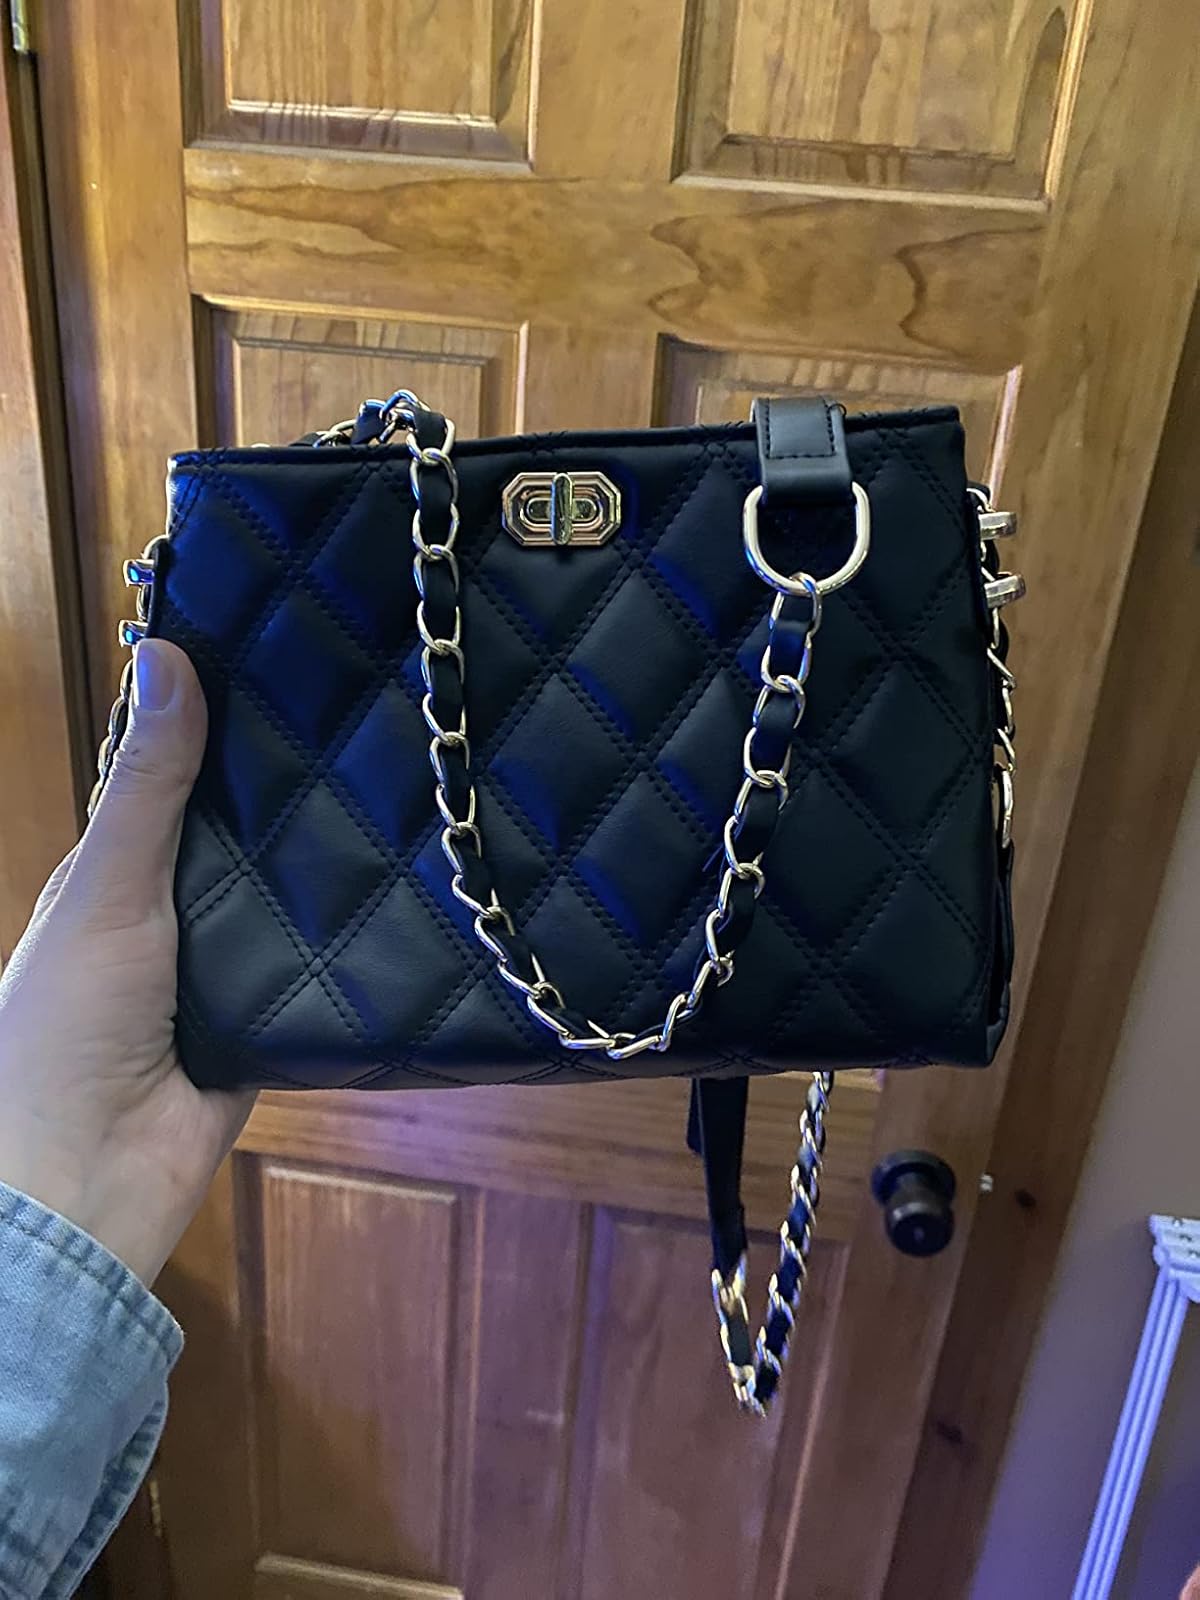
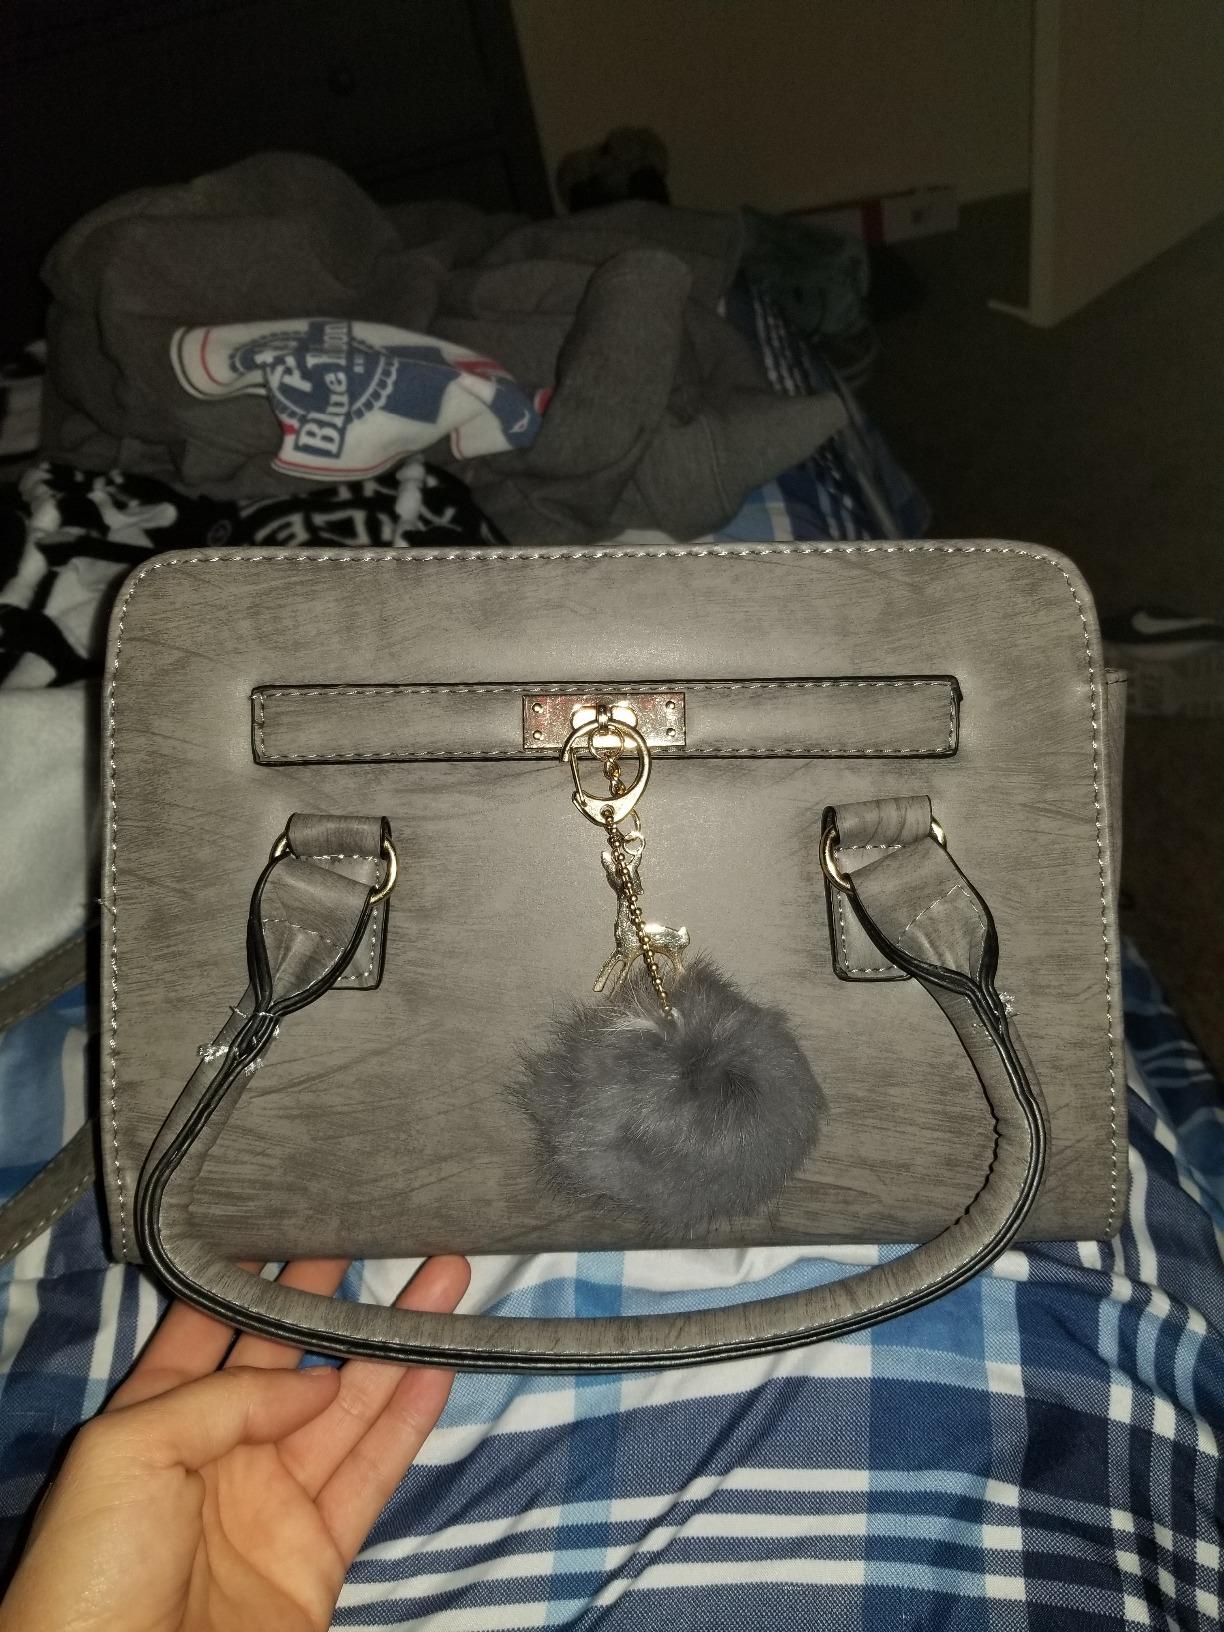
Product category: accessories_handbag
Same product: no